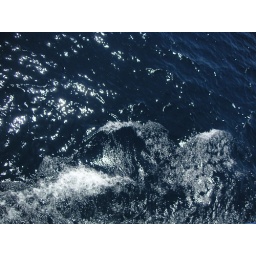
The water in the lake was a few different colors... I tried to take a pic of all the differences.